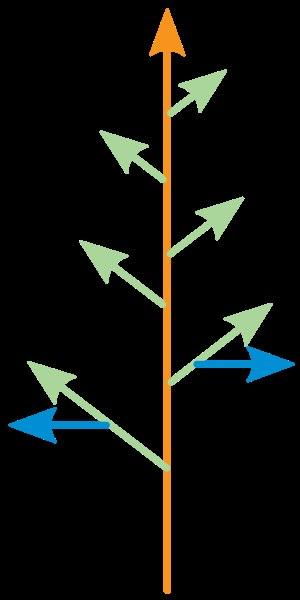
Monopodial dérive du grec « mono » et « podial », en référence au fait que les plantes monopodiales ont un seul axe continu, tronc ou tige. Les plantes vasculaires à développement monopodial ont une croissance à partir d'un seul point. Les feuilles s'ajoutent à l'apex de l'année et la tige s'allonge au fur et à mesure par le bourgeon apical ; on parle de ramification monopodiale.